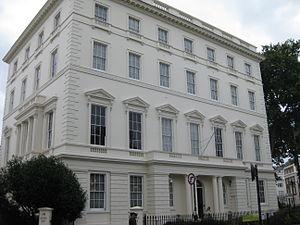
Belgrave Square est une place de la ville de Londres, Royaume-Uni.